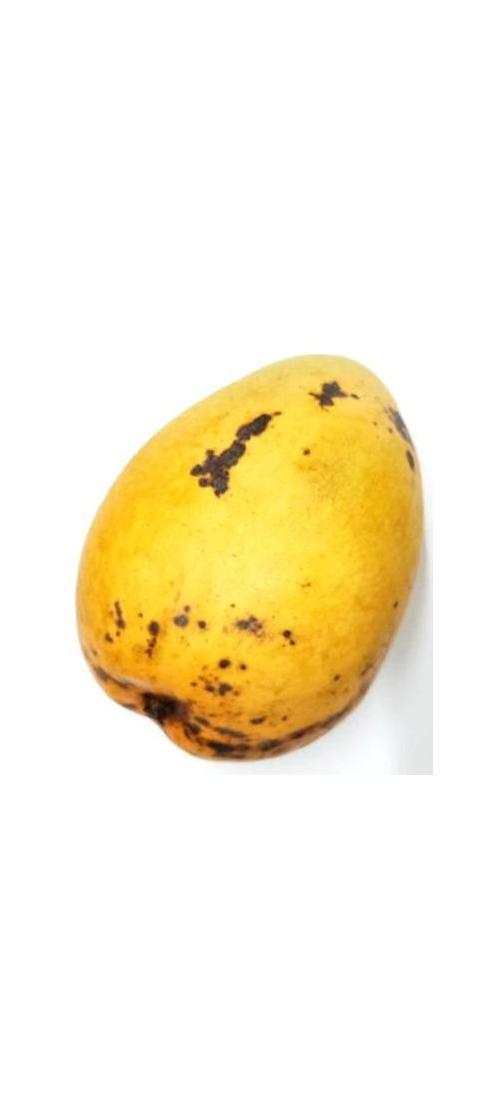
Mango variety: Bari-11